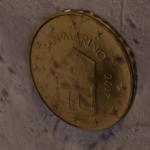
Coin value: 10cents
Country: sm
Edition: 2017